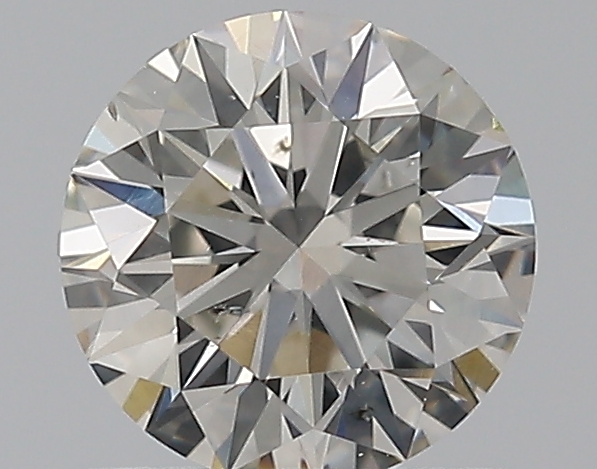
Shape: round
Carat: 0.7
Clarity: SI1
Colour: I
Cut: EX
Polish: EX
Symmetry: EX
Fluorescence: F
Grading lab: GIA
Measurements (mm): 5.67 x 5.7 x 3.54